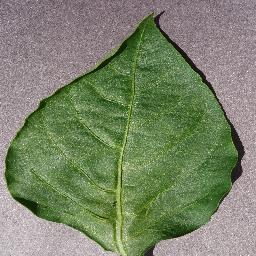
Label: Pepper,_bell___healthy